Nachom-ia Kumpasar

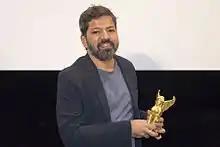
Director Bardroy Barretto receiving his Grand Prix at the Vienna Independent Film Festival

Nachom-ia Kumpasar has won 24 international, 3 national and 10 state awards making it the most awarded Konkani film. At the 62nd National Film Awards, the film won three awards. Bardroy Barretto won the National Film Award for Best Feature Film in Konkani, Aparna Raina won the award for best production design, and actress Palomi Ghosh received National Film Award – Special Jury Award / Special Mention for Female Actor (Feature Film).